History of modern Tunisia

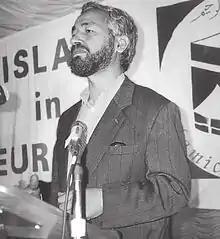

In 1981 the government allowed a few "officially sanctioned" parties to run for office. But the economy faltered. Austerity imposed by the I.M.F. caused increases in the price of bread. During the Tunisian bread riots of December 1983 – January 1984 over 100 demonstrators were killed. The Islamic Tendency Movement (MTI) of Rashid al-Ghannushi came to the fore. Thousands were jailed, especially Islamists; critical newspapers were closed, disruptive trade unions disbanded. Security was headed by General Ben Ali. An ailing Bourguiba threatened severe repression.